Amarna letter EA 27

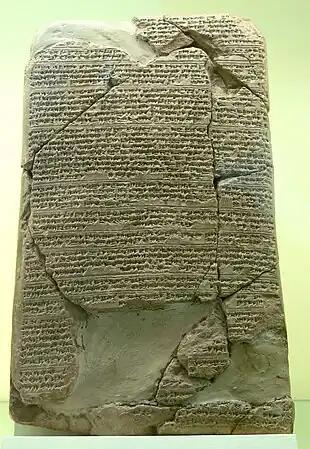
EA 27, obverse

The letter is dated to a period within the very beginning of the second regnal year of the pharaoh, and was written by Tushratta, who was living at Washukanni. At the time the pharaoh was located at Thebes.